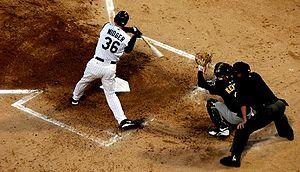
Christopher Jon Widger est un receveur qui joue dans les Ligues majeures de baseball pendant 10 saisons de 1995 à 2006.